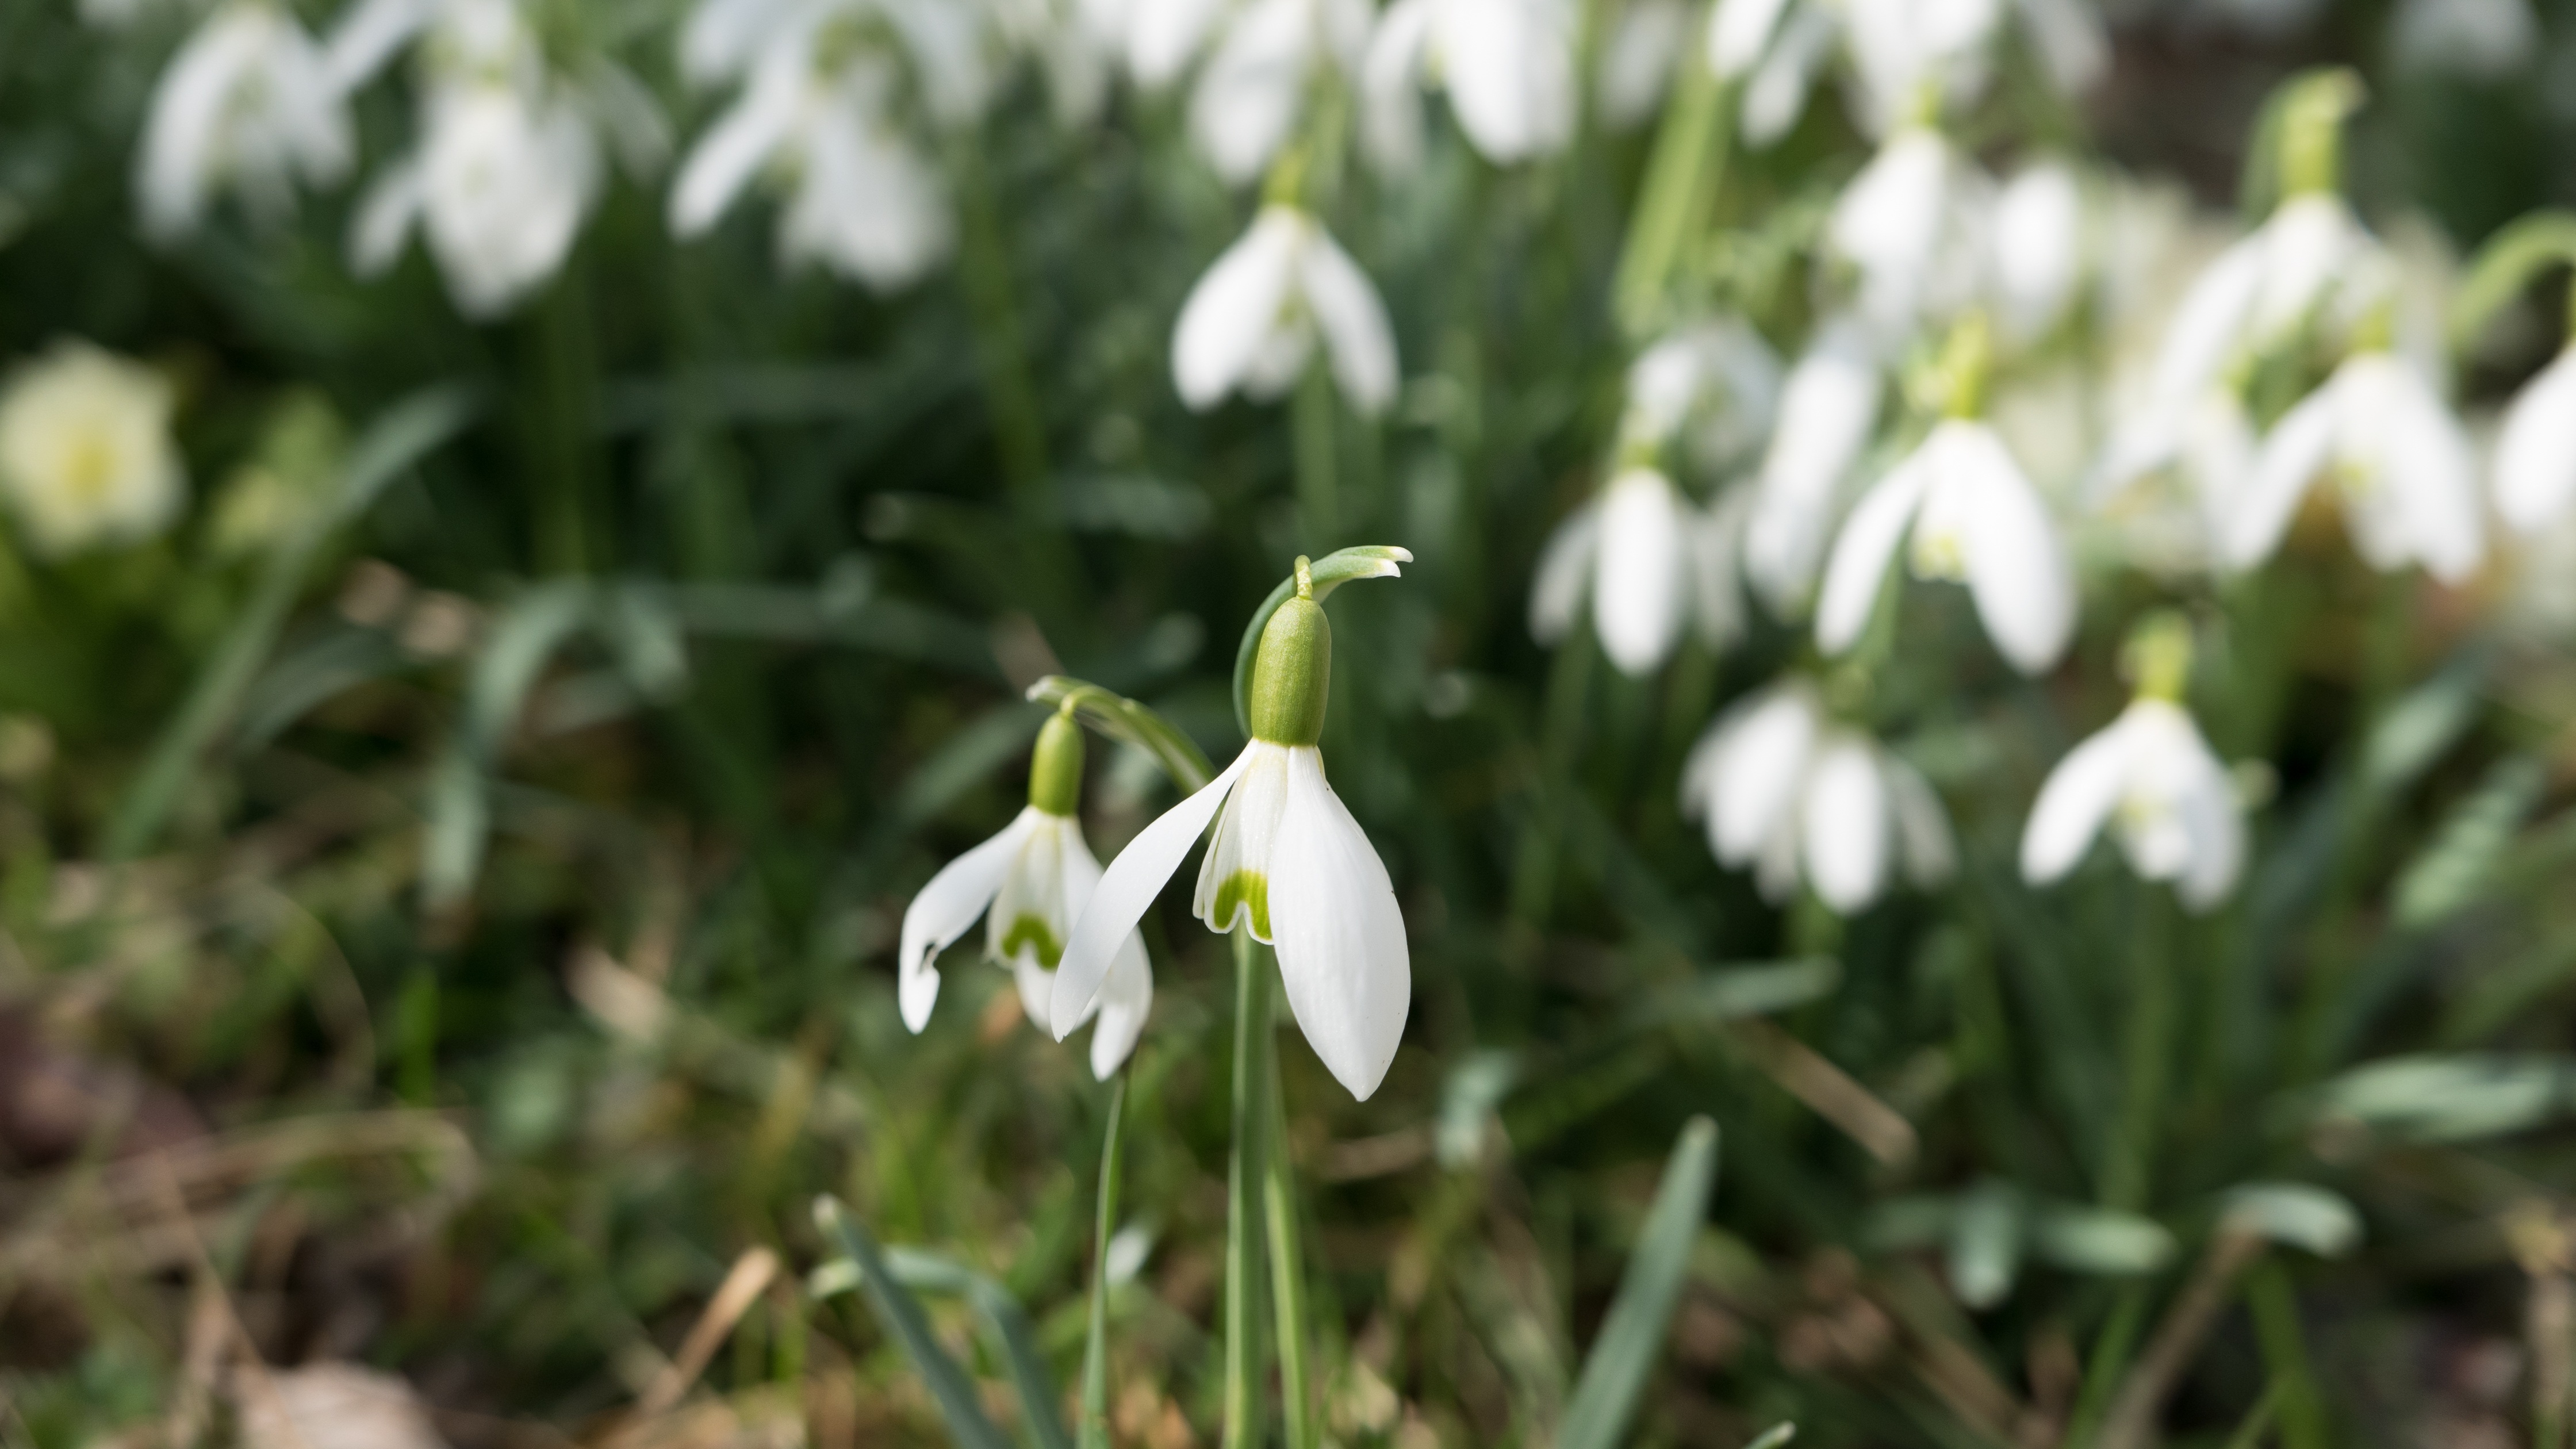
nature, grass, plant, white, flower, spring, green, botany, garden, flora, flowers, narcissus, snowdrop, galanthus, flowering plant, land plant